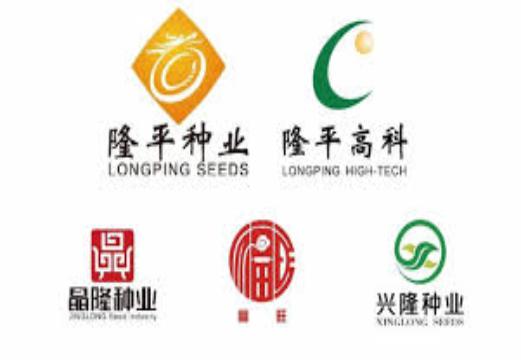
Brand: longping
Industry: Others